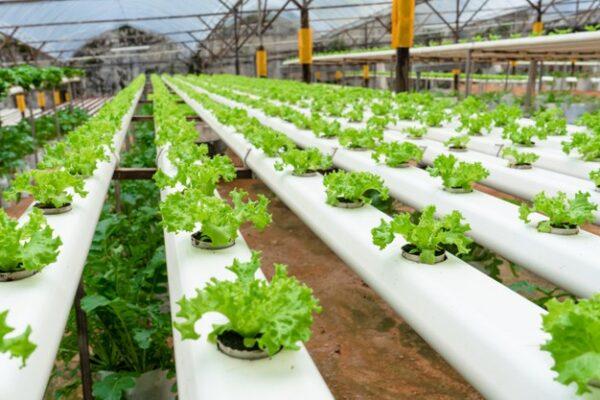
Mimea hizi zimepandwa kutumia teknolojia ya kisasa iitwayo [cs] hydrofoniki [cs]. Ni teknolojia ya [cs] kiagrikalcha [cs] ambapo mimea hupandwa pahali palipotayarishwa mchanga ikiwa pamoja na maji ikipitizwa sehemu hio. Chini yake, kuna mmea mwingine ambayo pengine ni mmea wa nyanya.